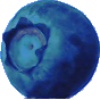
Label: Huckleberry 1